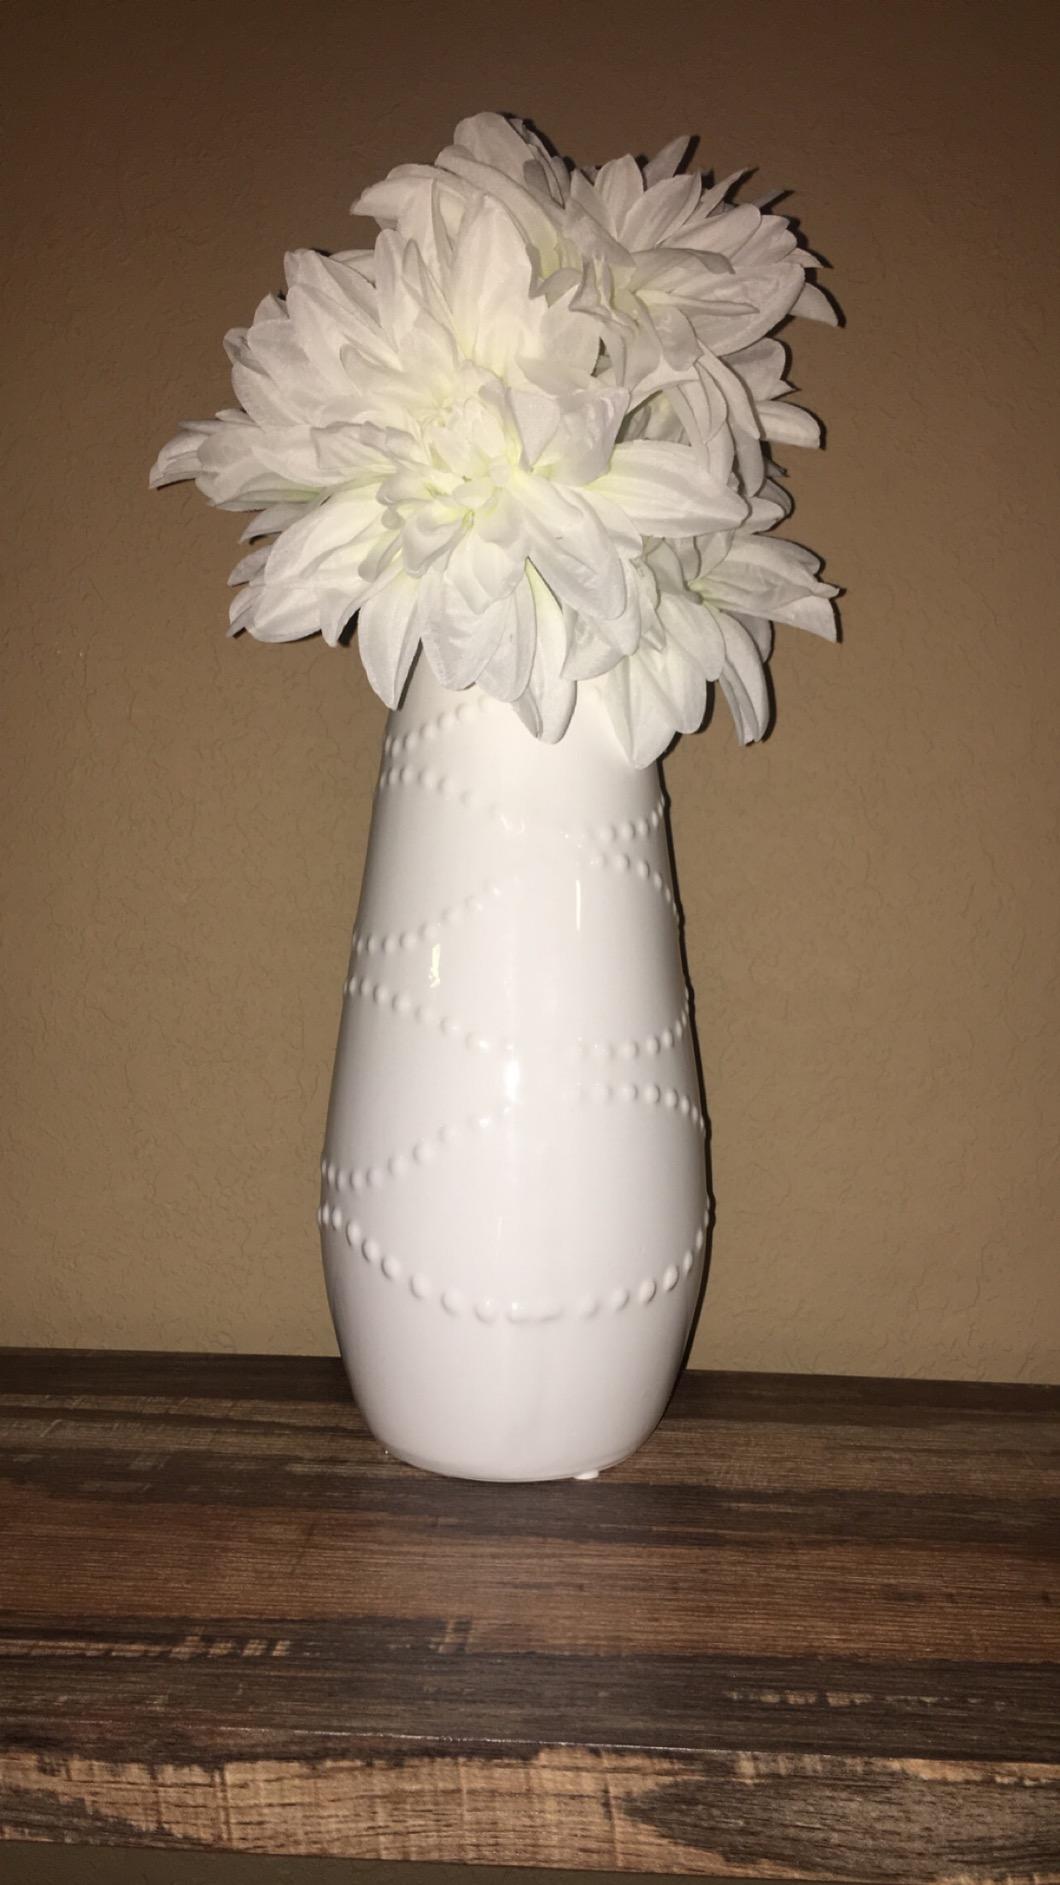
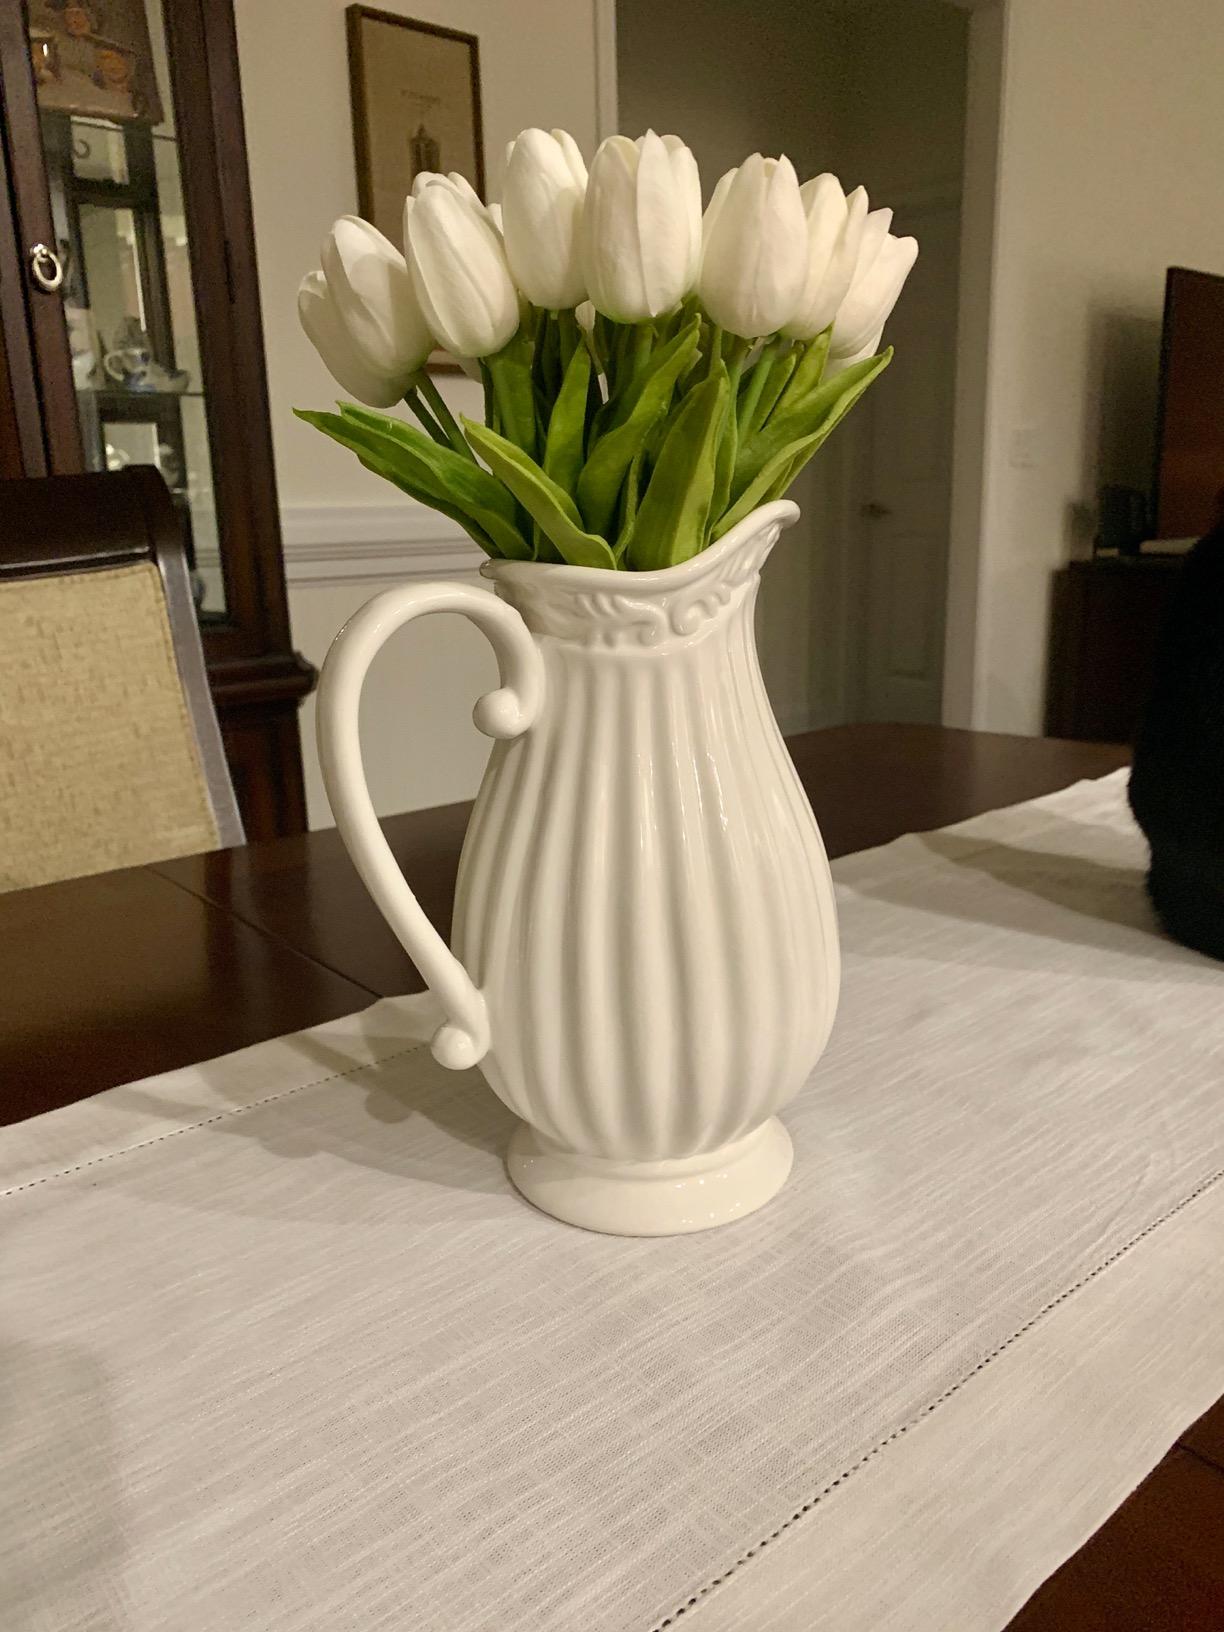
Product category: vase
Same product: no